Question: What is in the distance?
Tambaya: Menene a nesa?
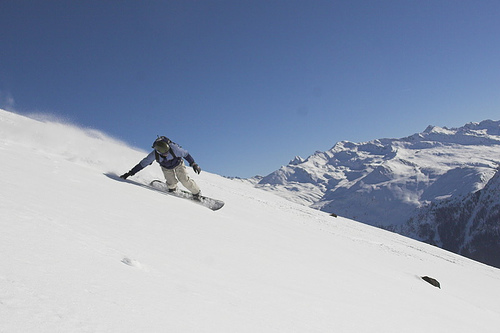
Answer: Mountains.
Amsa: Tudu.